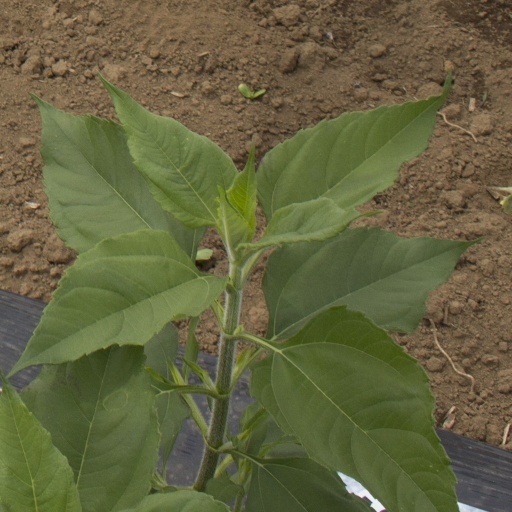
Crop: Jerusalem artichoke